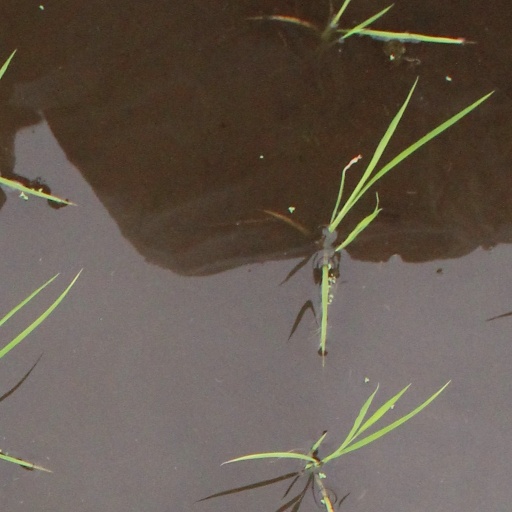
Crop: rice